Greenville Triumph SC

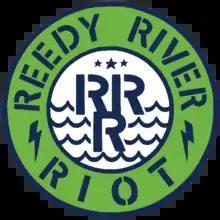
The 3 stars represent the tri-city area of Anderson, Greenville, and Spartanburg. Along with the Reedy River that flows through the Upstate of SC.

The Greenville Triumph's supporters group, The Reedy River Riot, began in earnest when members of their leadership began discussing strategies to create a professional soccer team in Greenville. A social media blitz of #usl2gvl and a Change.org petition in June 2017 began this process. The petition to “Bring Professional Soccer to Greenville” garnered over 900 signatures and caught the eye of the USL leadership and the local prospective ownership group. Their dream was fulfilled in March 2018 with the announcement that Greenville had been chosen as a founding member of the USL D3.